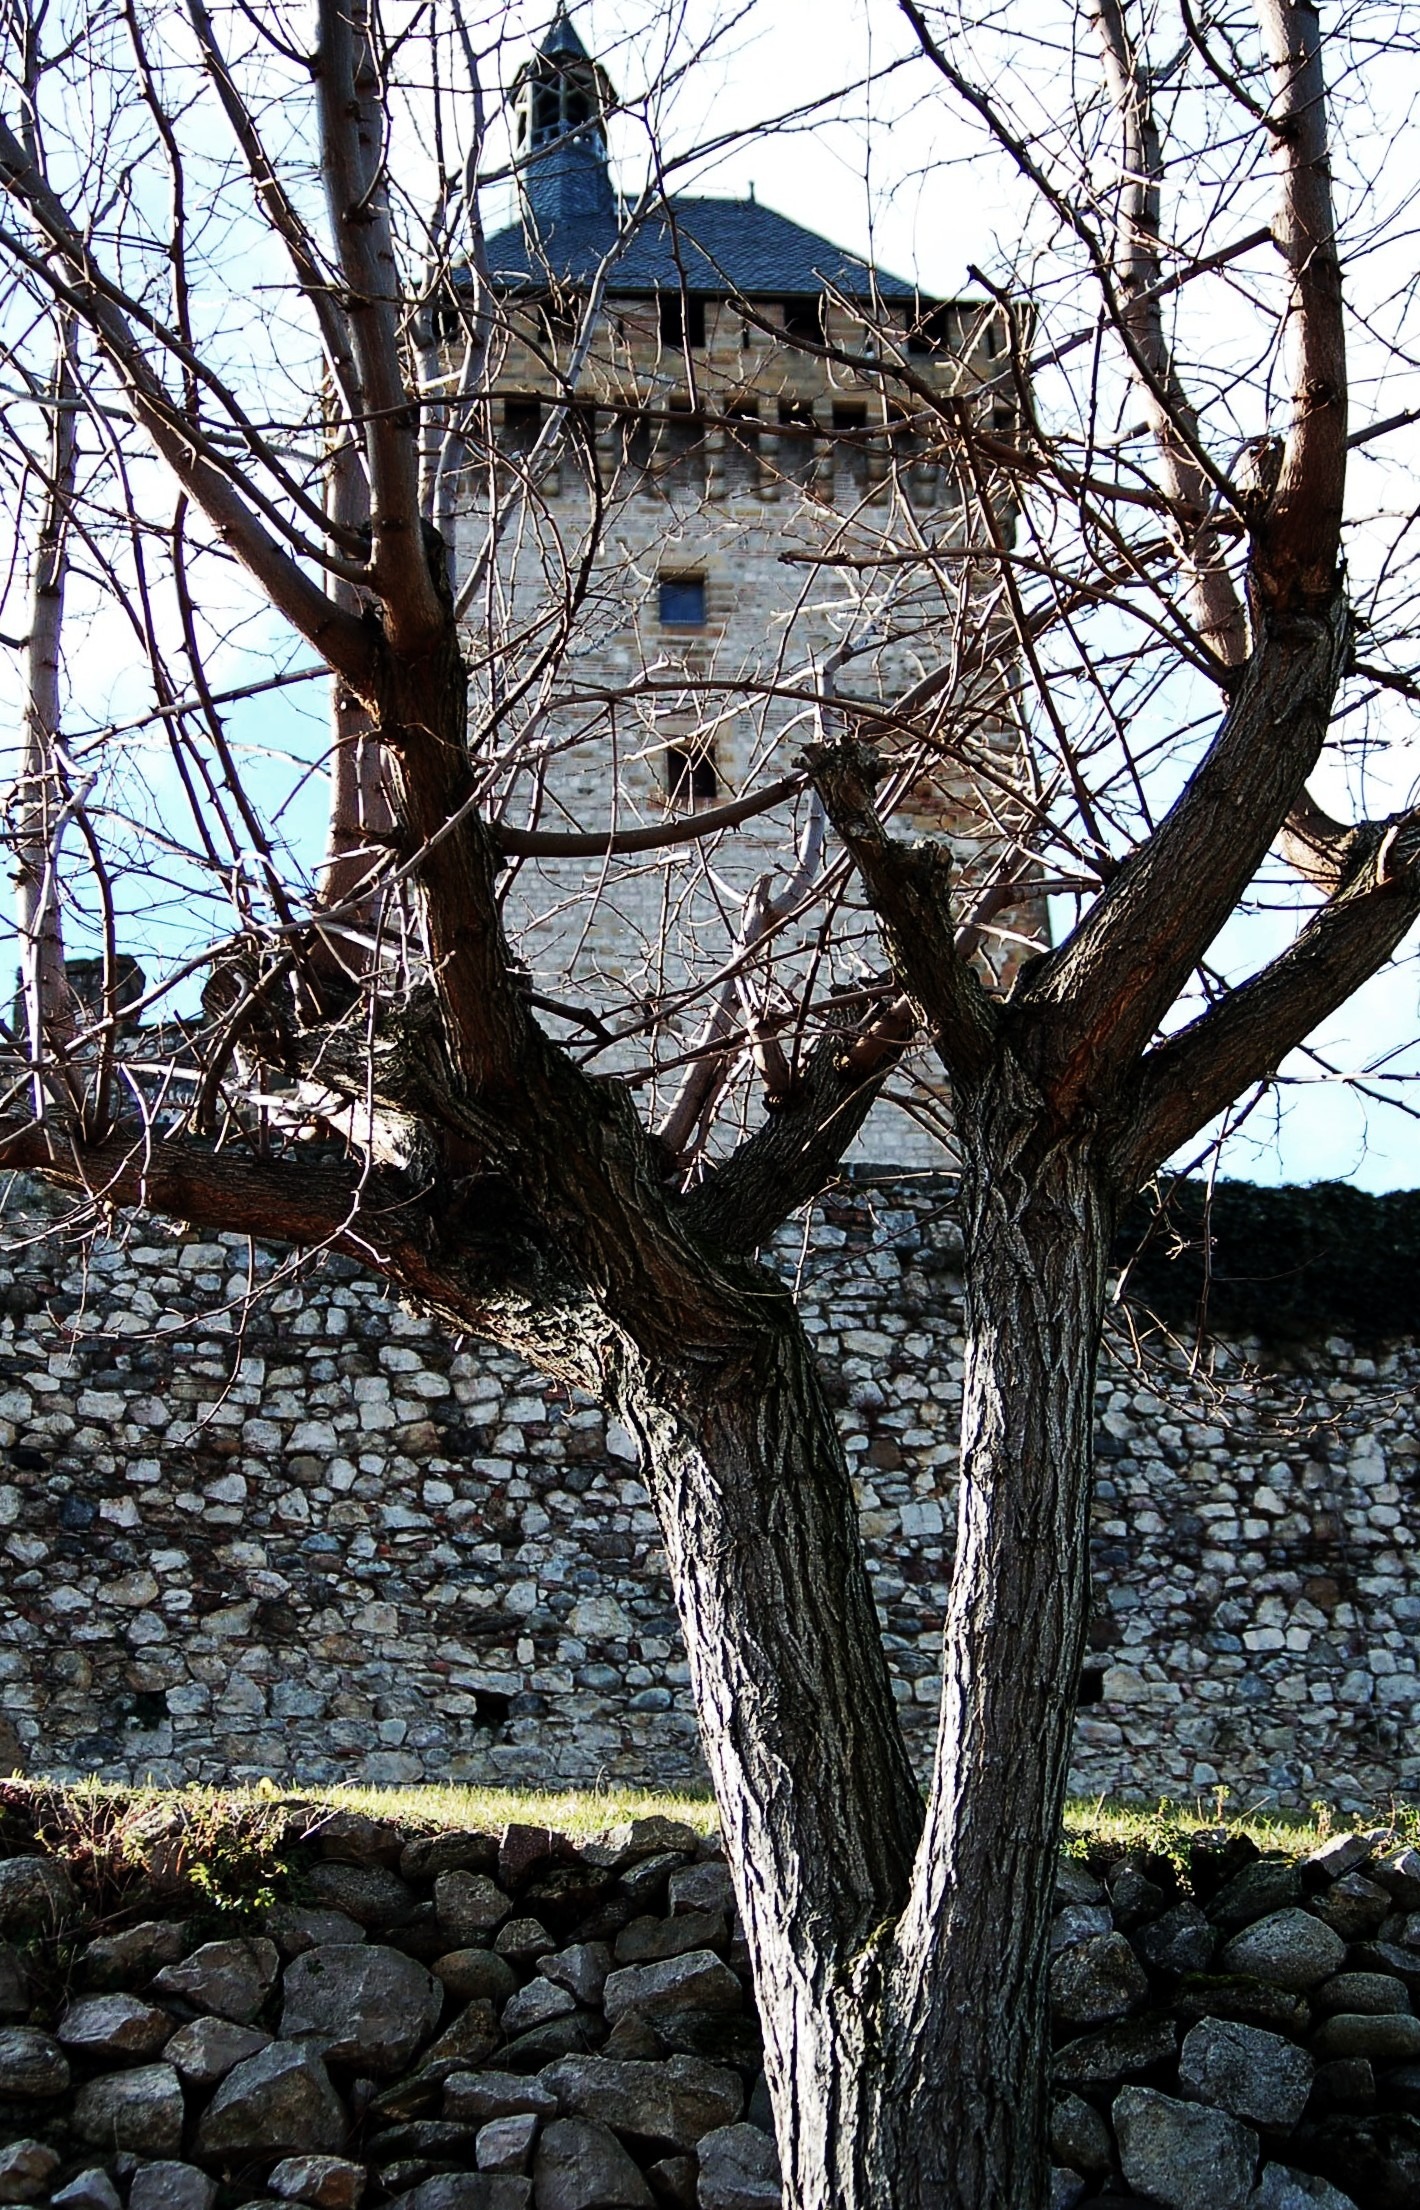
landscape, tree, rock, branch, winter, architecture, plant, wood, leaf, flower, trunk, france, spring, tower, castle, season, woody plant, foix